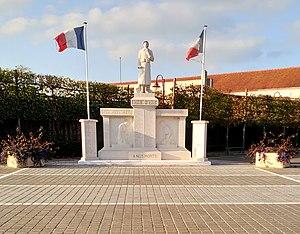
Monument aux morts (Rosières-en-Santerre) 1
Rosières-en-Santerre est une commune française située dans le département de la Somme en région Hauts-de-France.